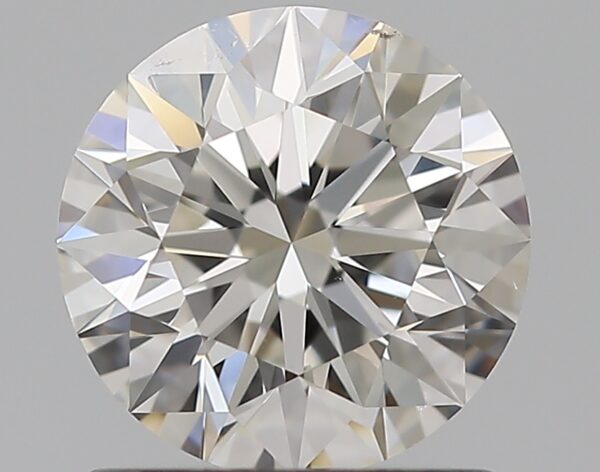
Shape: round
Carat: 1.01
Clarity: VS2
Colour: G
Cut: EX
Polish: EX
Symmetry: EX
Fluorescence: N
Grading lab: GIA
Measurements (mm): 6.38 x 6.42 x 4.02